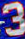
Number: 3